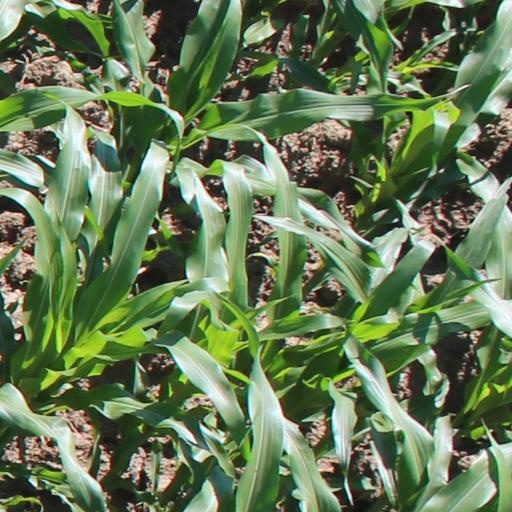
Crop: maize; corn